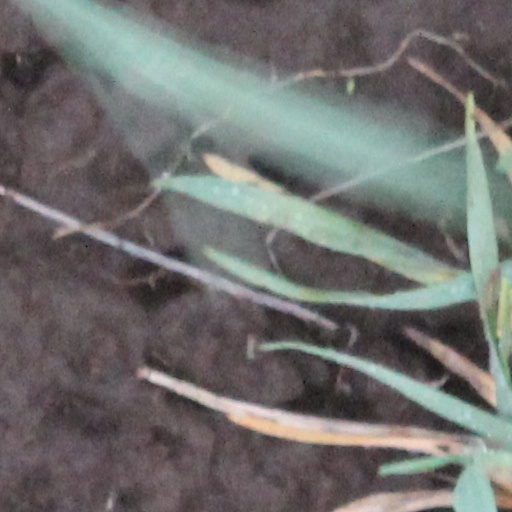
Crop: wheat